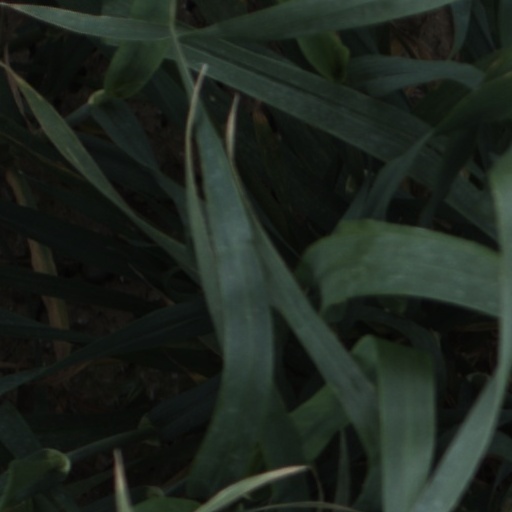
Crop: wheat